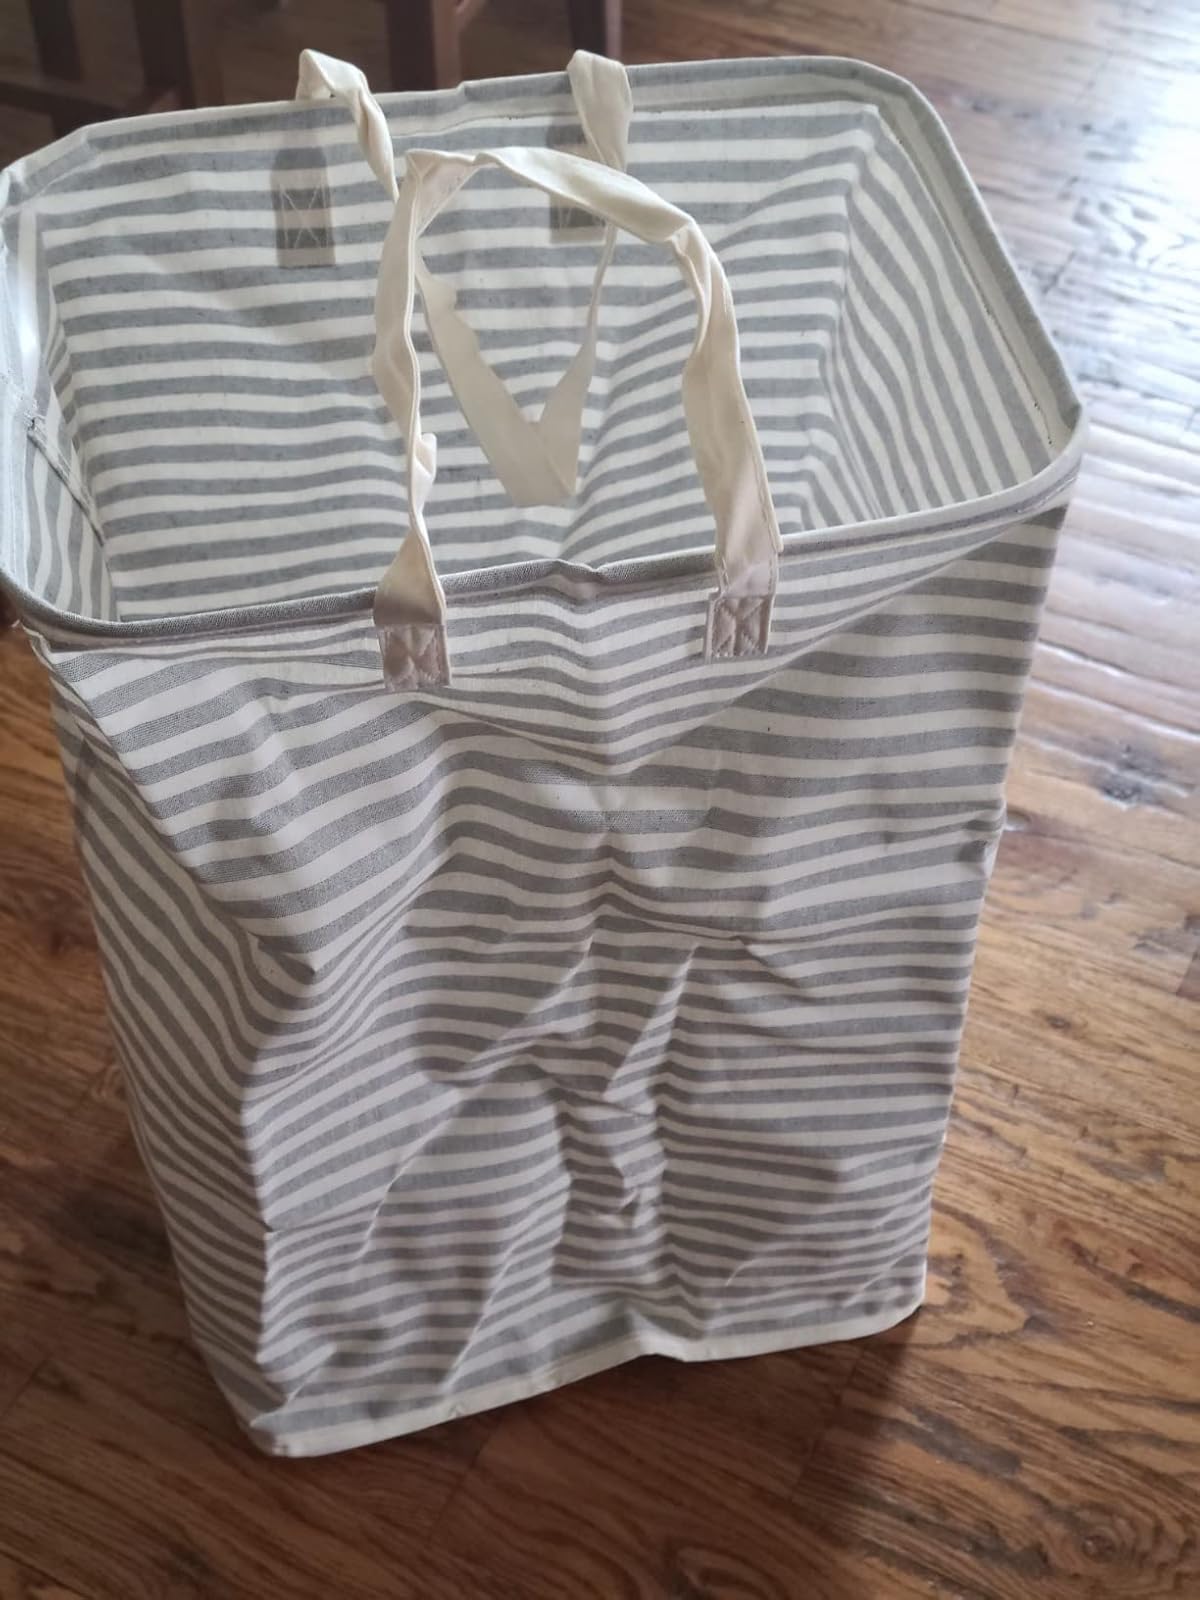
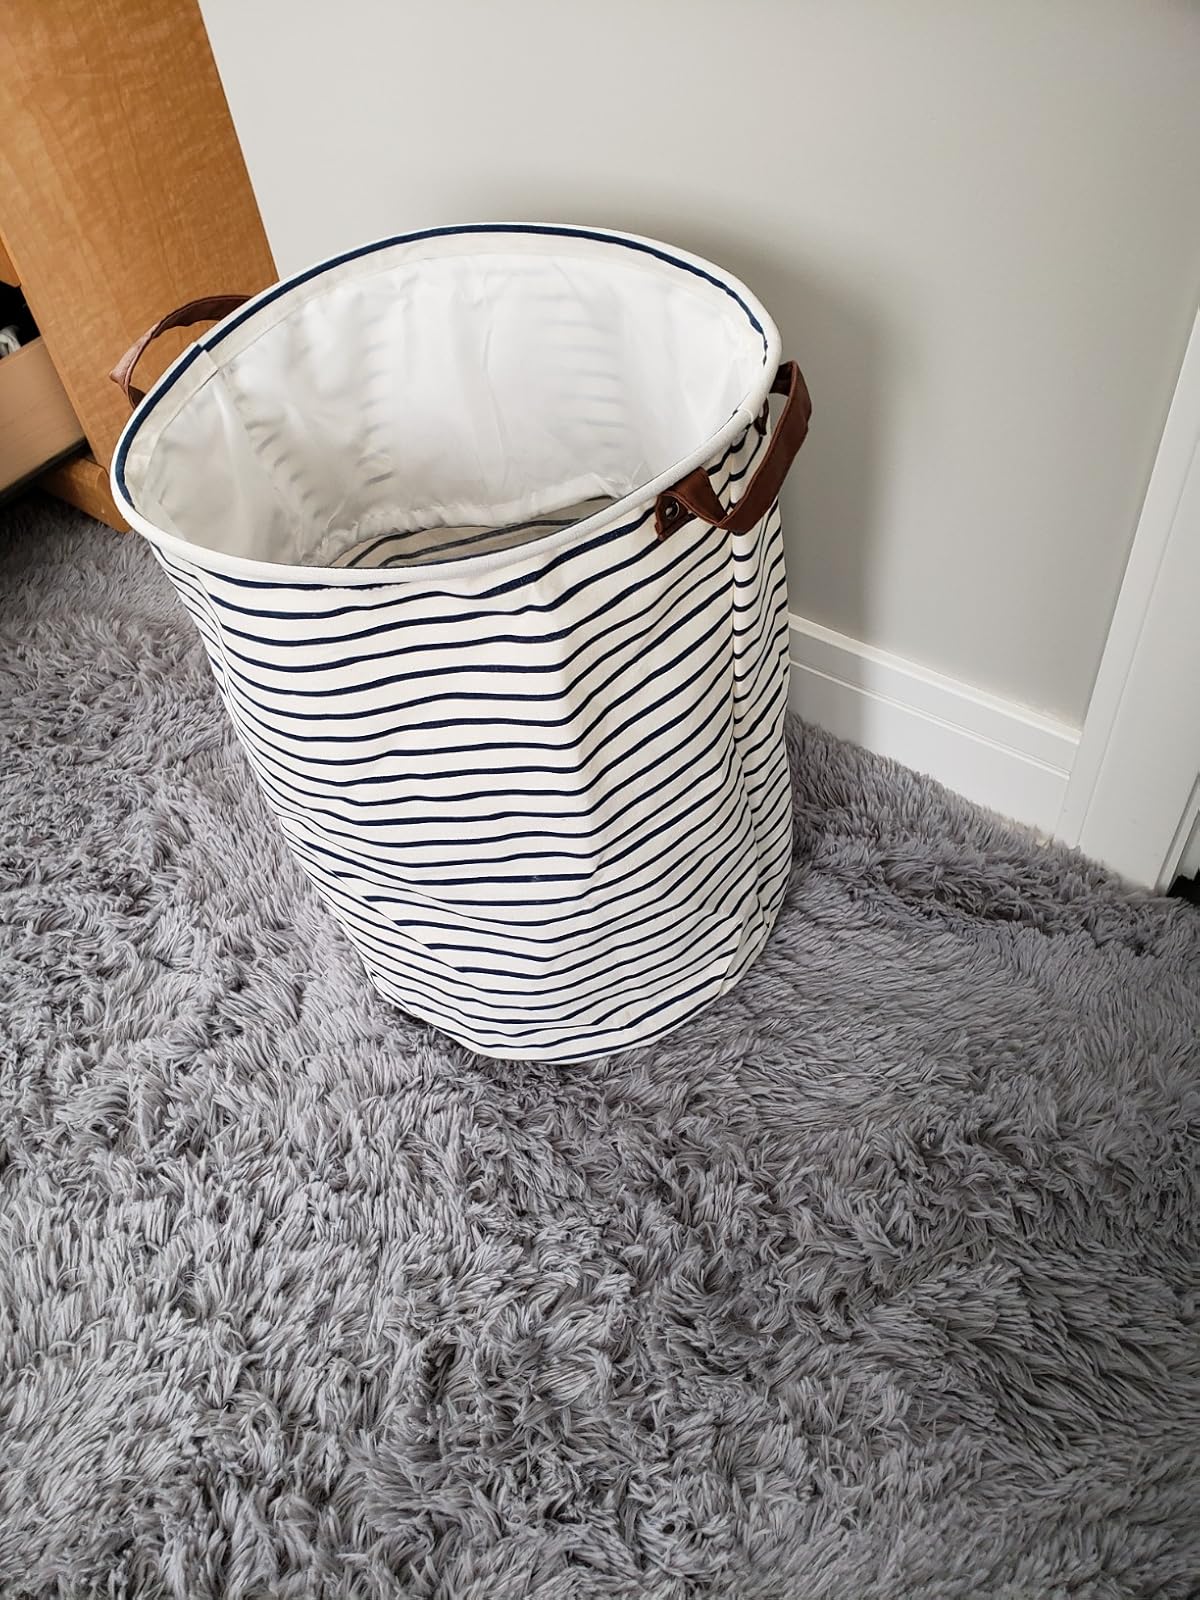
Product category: items_hamper
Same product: no